Human

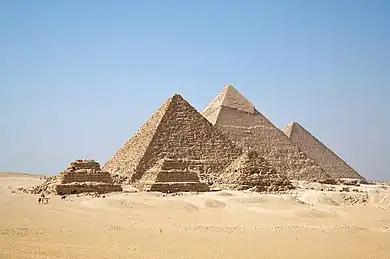
Great Pyramids of Giza, Egypt

An urban revolution took place in the 4th millennium BCE with the development of city-states, particularly Sumerian cities located in Mesopotamia. It was in these cities that the earliest known form of writing, cuneiform script, appeared around 3000 BCE. Other major civilizations to develop around this time were Ancient Egypt and the Indus Valley Civilisation. They eventually traded with each other and invented technology such as wheels, plows and sails. Emerging by 3000 BCE, the Caral–Supe civilization is the oldest complex civilization in the Americas. Astronomy and mathematics were also developed and the Great Pyramid of Giza was built. There is evidence of a severe drought lasting about a hundred years that may have caused the decline of these civilizations, with new ones appearing in the aftermath. Babylonians came to dominate Mesopotamia while others, such as the Poverty Point culture, Minoans and the Shang dynasty, rose to prominence in new areas. The Late Bronze Age collapse around 1200 BCE resulted in the disappearance of a number of civilizations and the beginning of the Greek Dark Ages. During this period iron started replacing bronze, leading to the Iron Age.